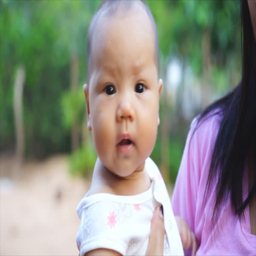
portrait of a little child smiling on hands of mom